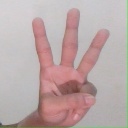
अक्षर: व